Sailing at the 1952 Summer Olympics

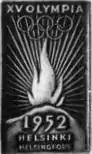
Official pin of the 1952 Summer Olympics

Sailing/Yachting is an Olympic sport starting from the Games of the 1st Olympiad (1896 Olympics in Athens, Greece). With the exception of 1904 and the canceled 1916 Summer Olympics, sailing has always been included on the Olympic schedule. The Sailing program of the 1952 Summer Olympics consisted of a total of five sailing classes (disciplines). For each class seven races were scheduled from 20 to 28 July 1952 of the coast of Harmaja.